Answer in natural language. How many Dressers are visible in the scene? Choose between the following options: 0, 4, 1, 2 or 3
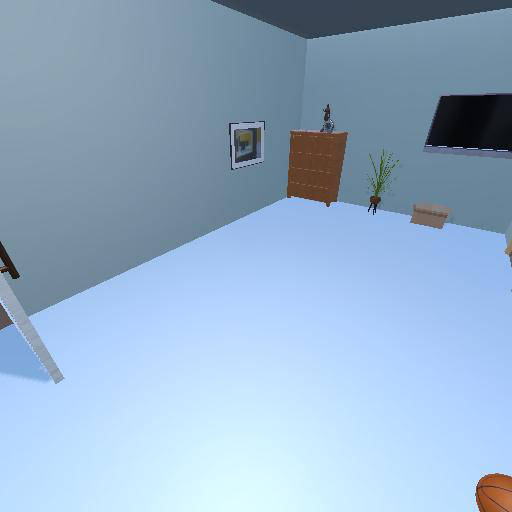
<answer>1</answer>